Robert A. Kinzie III

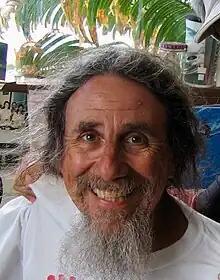
Robert A. Kinzie III in his office in the Coral Reef Ecology Lab at the Hawaii Institute of Marine Biology, 2006.

Robert Allen Kinzie III (died December 31, 2022) was a professor of biology and zoology at the University of Hawaiʻi from 1972 to 2009. He specialized as a limnologist in the study of Hawaii's stream ecosystems and the native amphidromous animal species which inhabit them. He also studied coral reef ecosystems and their interactions with freshwater streams, as well as their reactions to changing environmental conditions.